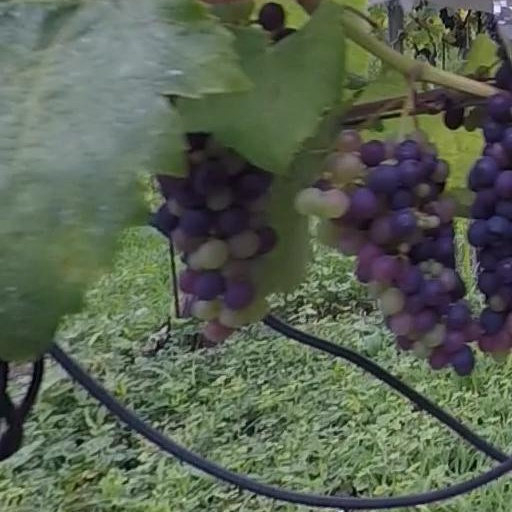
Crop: grape